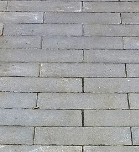
Surface type: paving stones